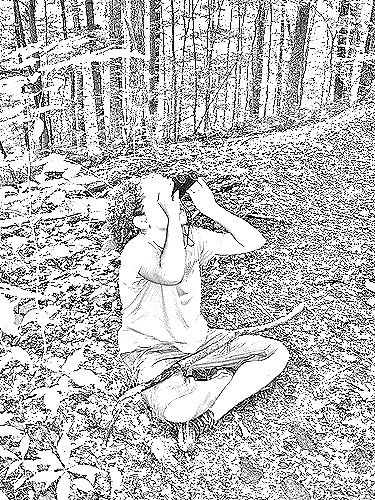
Portrait style: Sketch Portrait